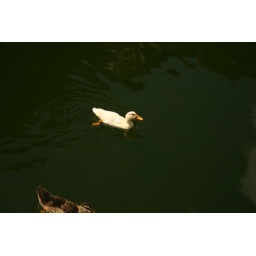
ducks in blowing rock